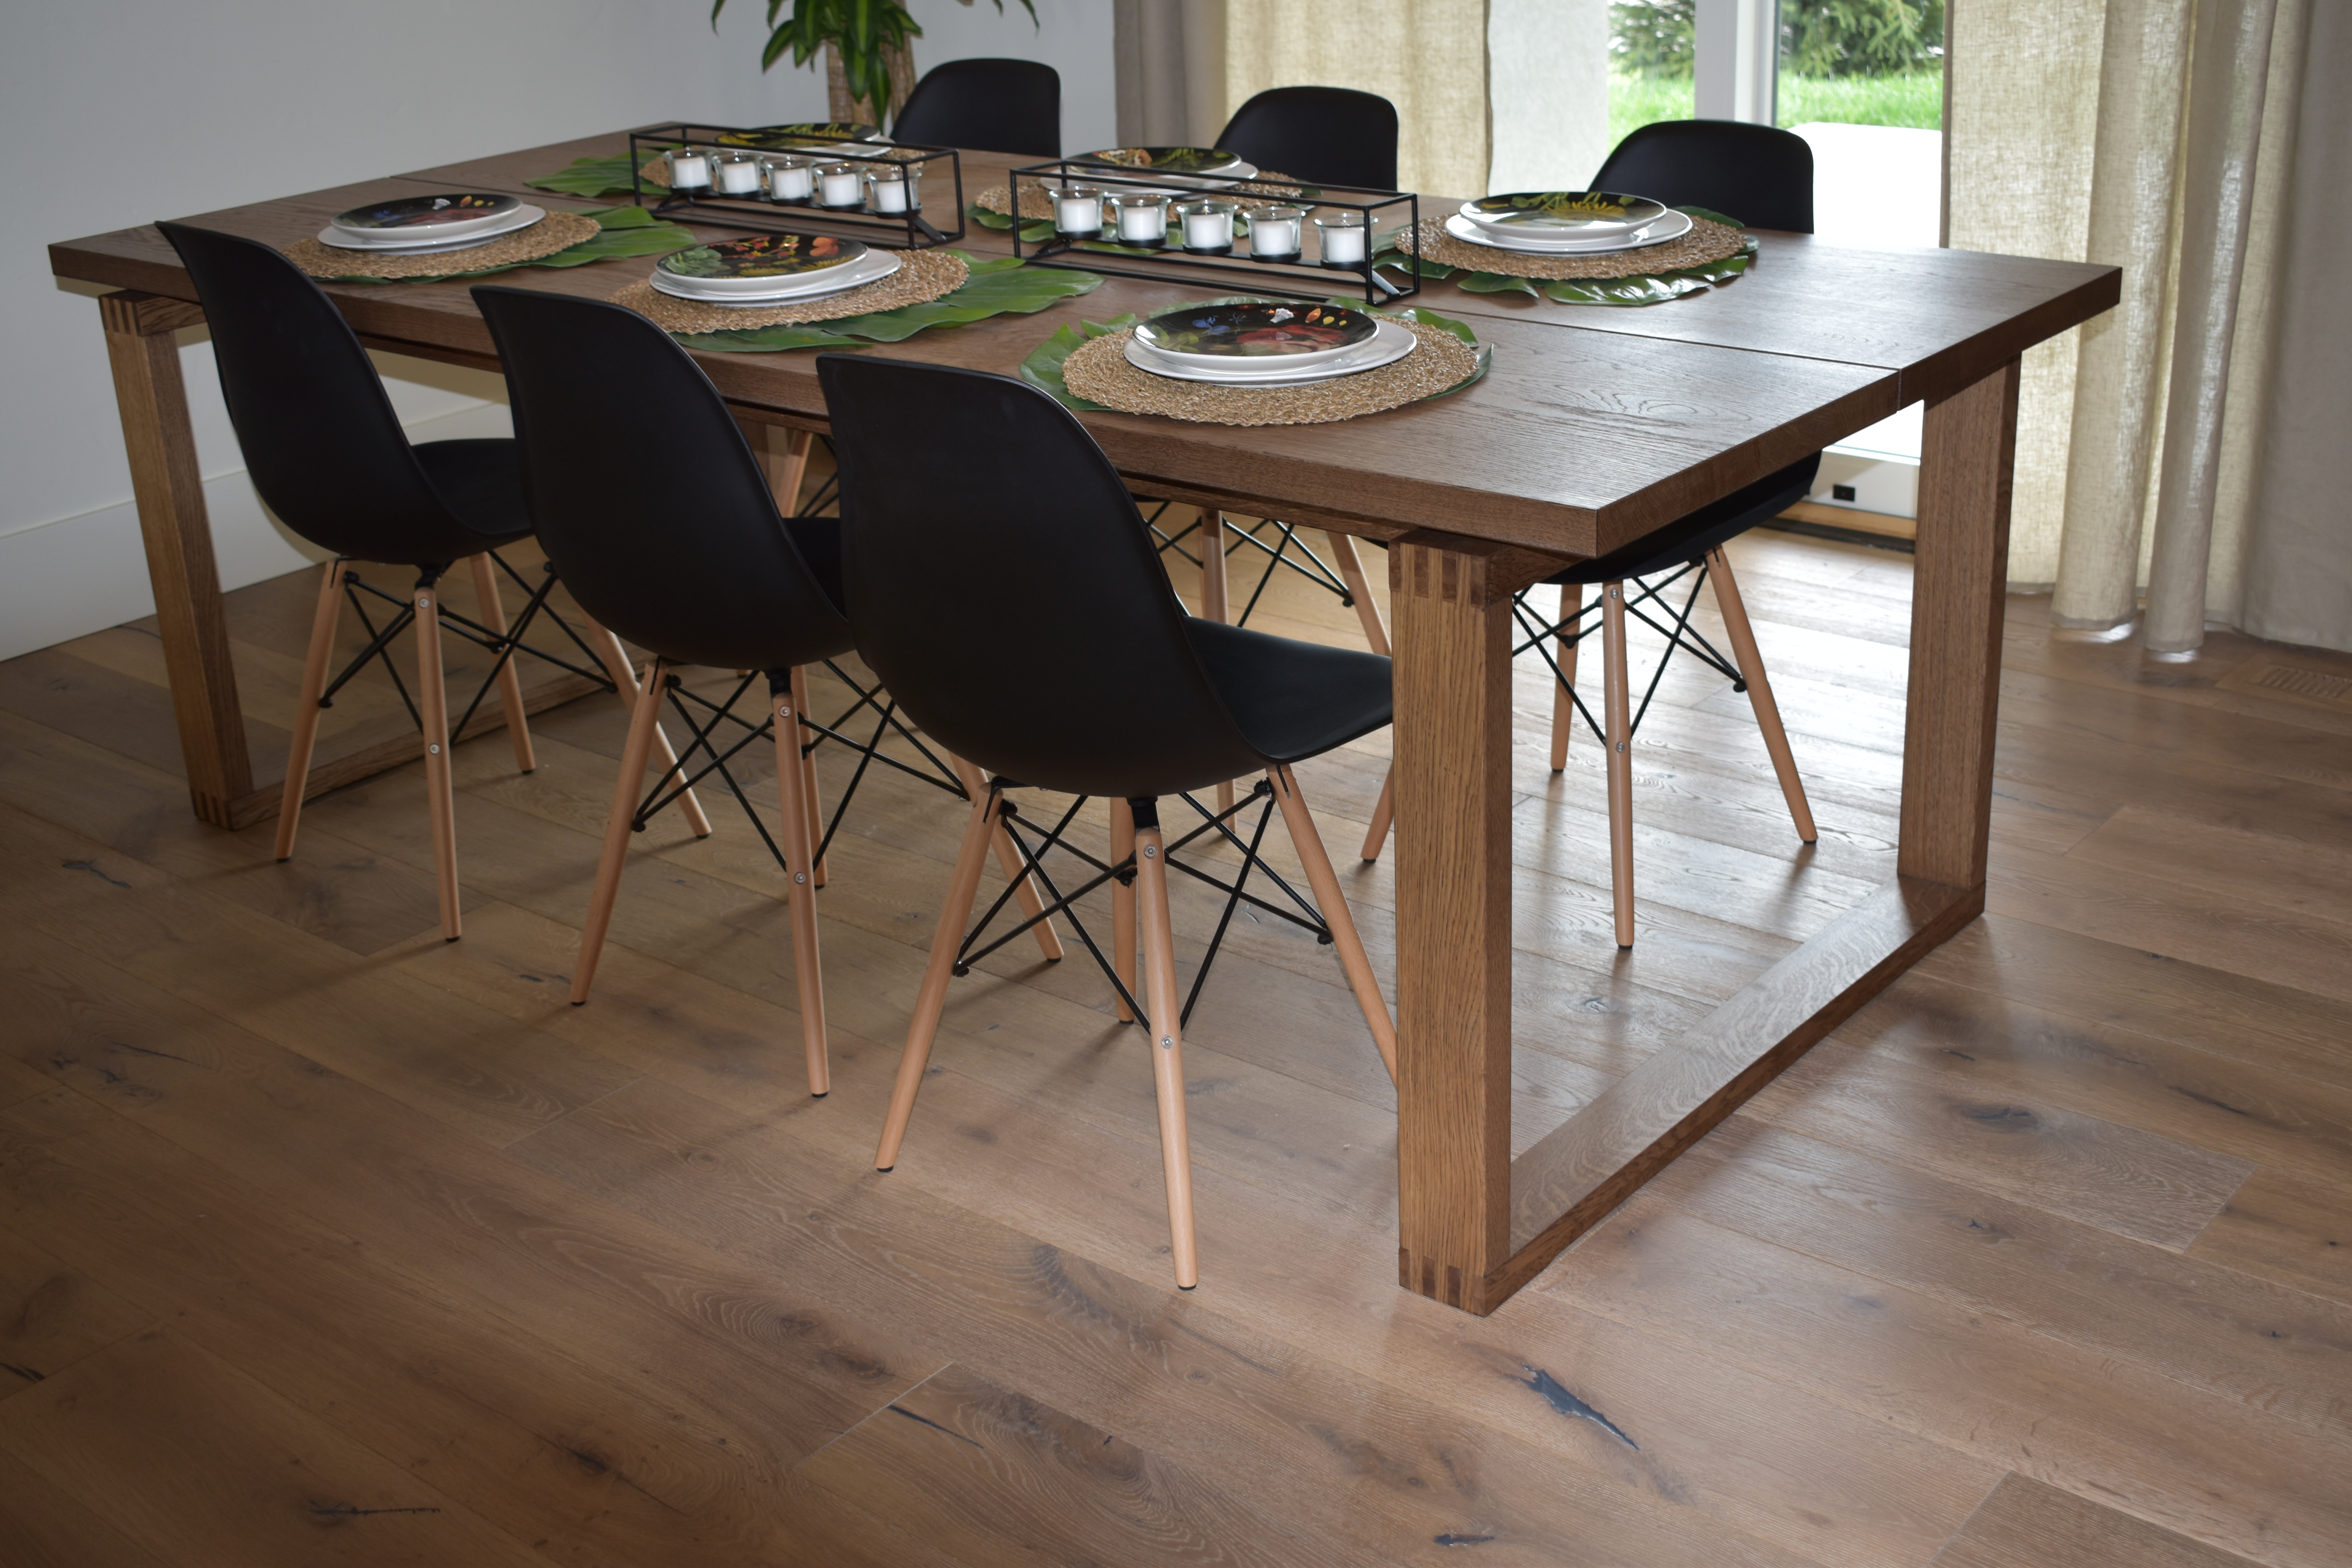
table, wood, chair, floor, tile, furniture, interior design, hardwood, dining room, flooring, wood flooring, product design, laminate flooring, wood stain, kitchen dining room table